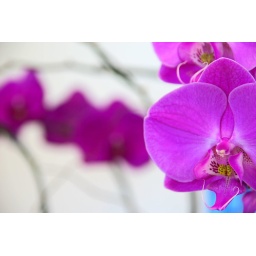
Taken in an office building overlooking the Hong Kong port